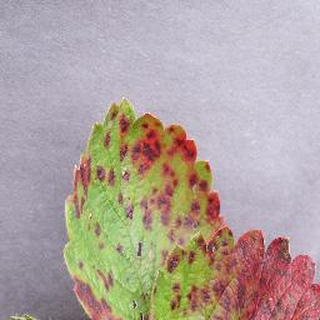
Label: strawberry_leaf_scorch